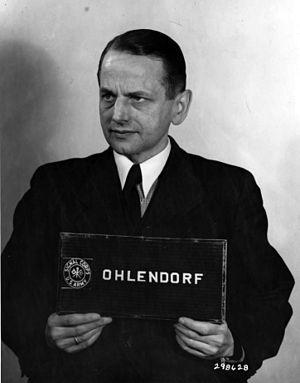
Les Bienveillantes est un roman de l’écrivain franco-américain Jonathan Littell, paru en août 2006. Il s’agit des mémoires d’un personnage fictif, Maximilien Aue, qui a participé aux massacres de masse nazis comme officier SS.